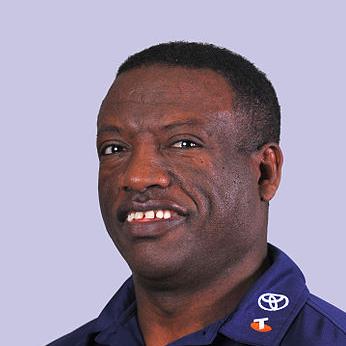
Age: 41